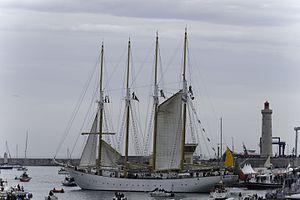
Le Santa Maria Manuela est une goélette à quatre-mâts qui sert de navire-école à l’État du Portugal.